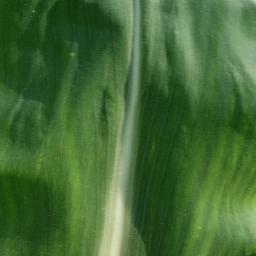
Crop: corn
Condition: (maize)_healthy